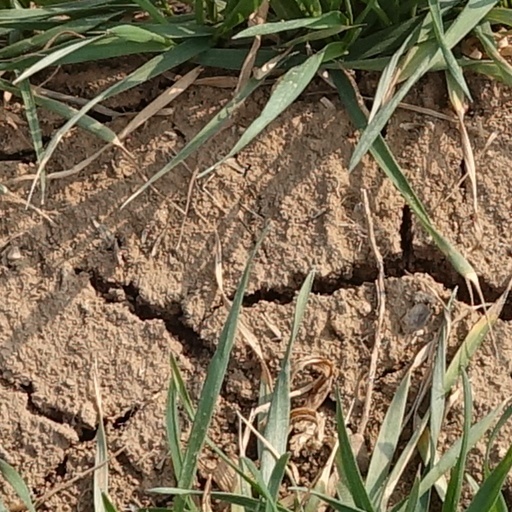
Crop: wheat